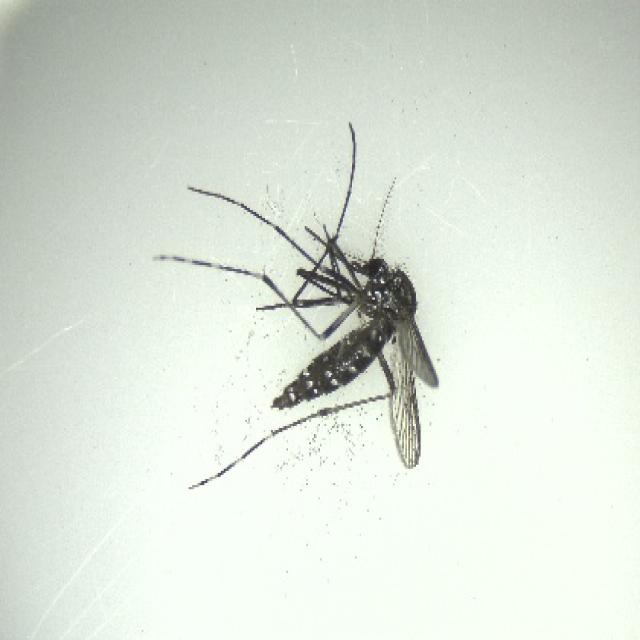
Species: aedes_albopictus